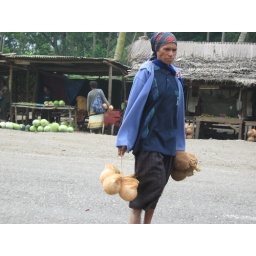
Watermelons, coconuts, etc., on sale at a road side market on the. Highlands Highway near Nadzab.